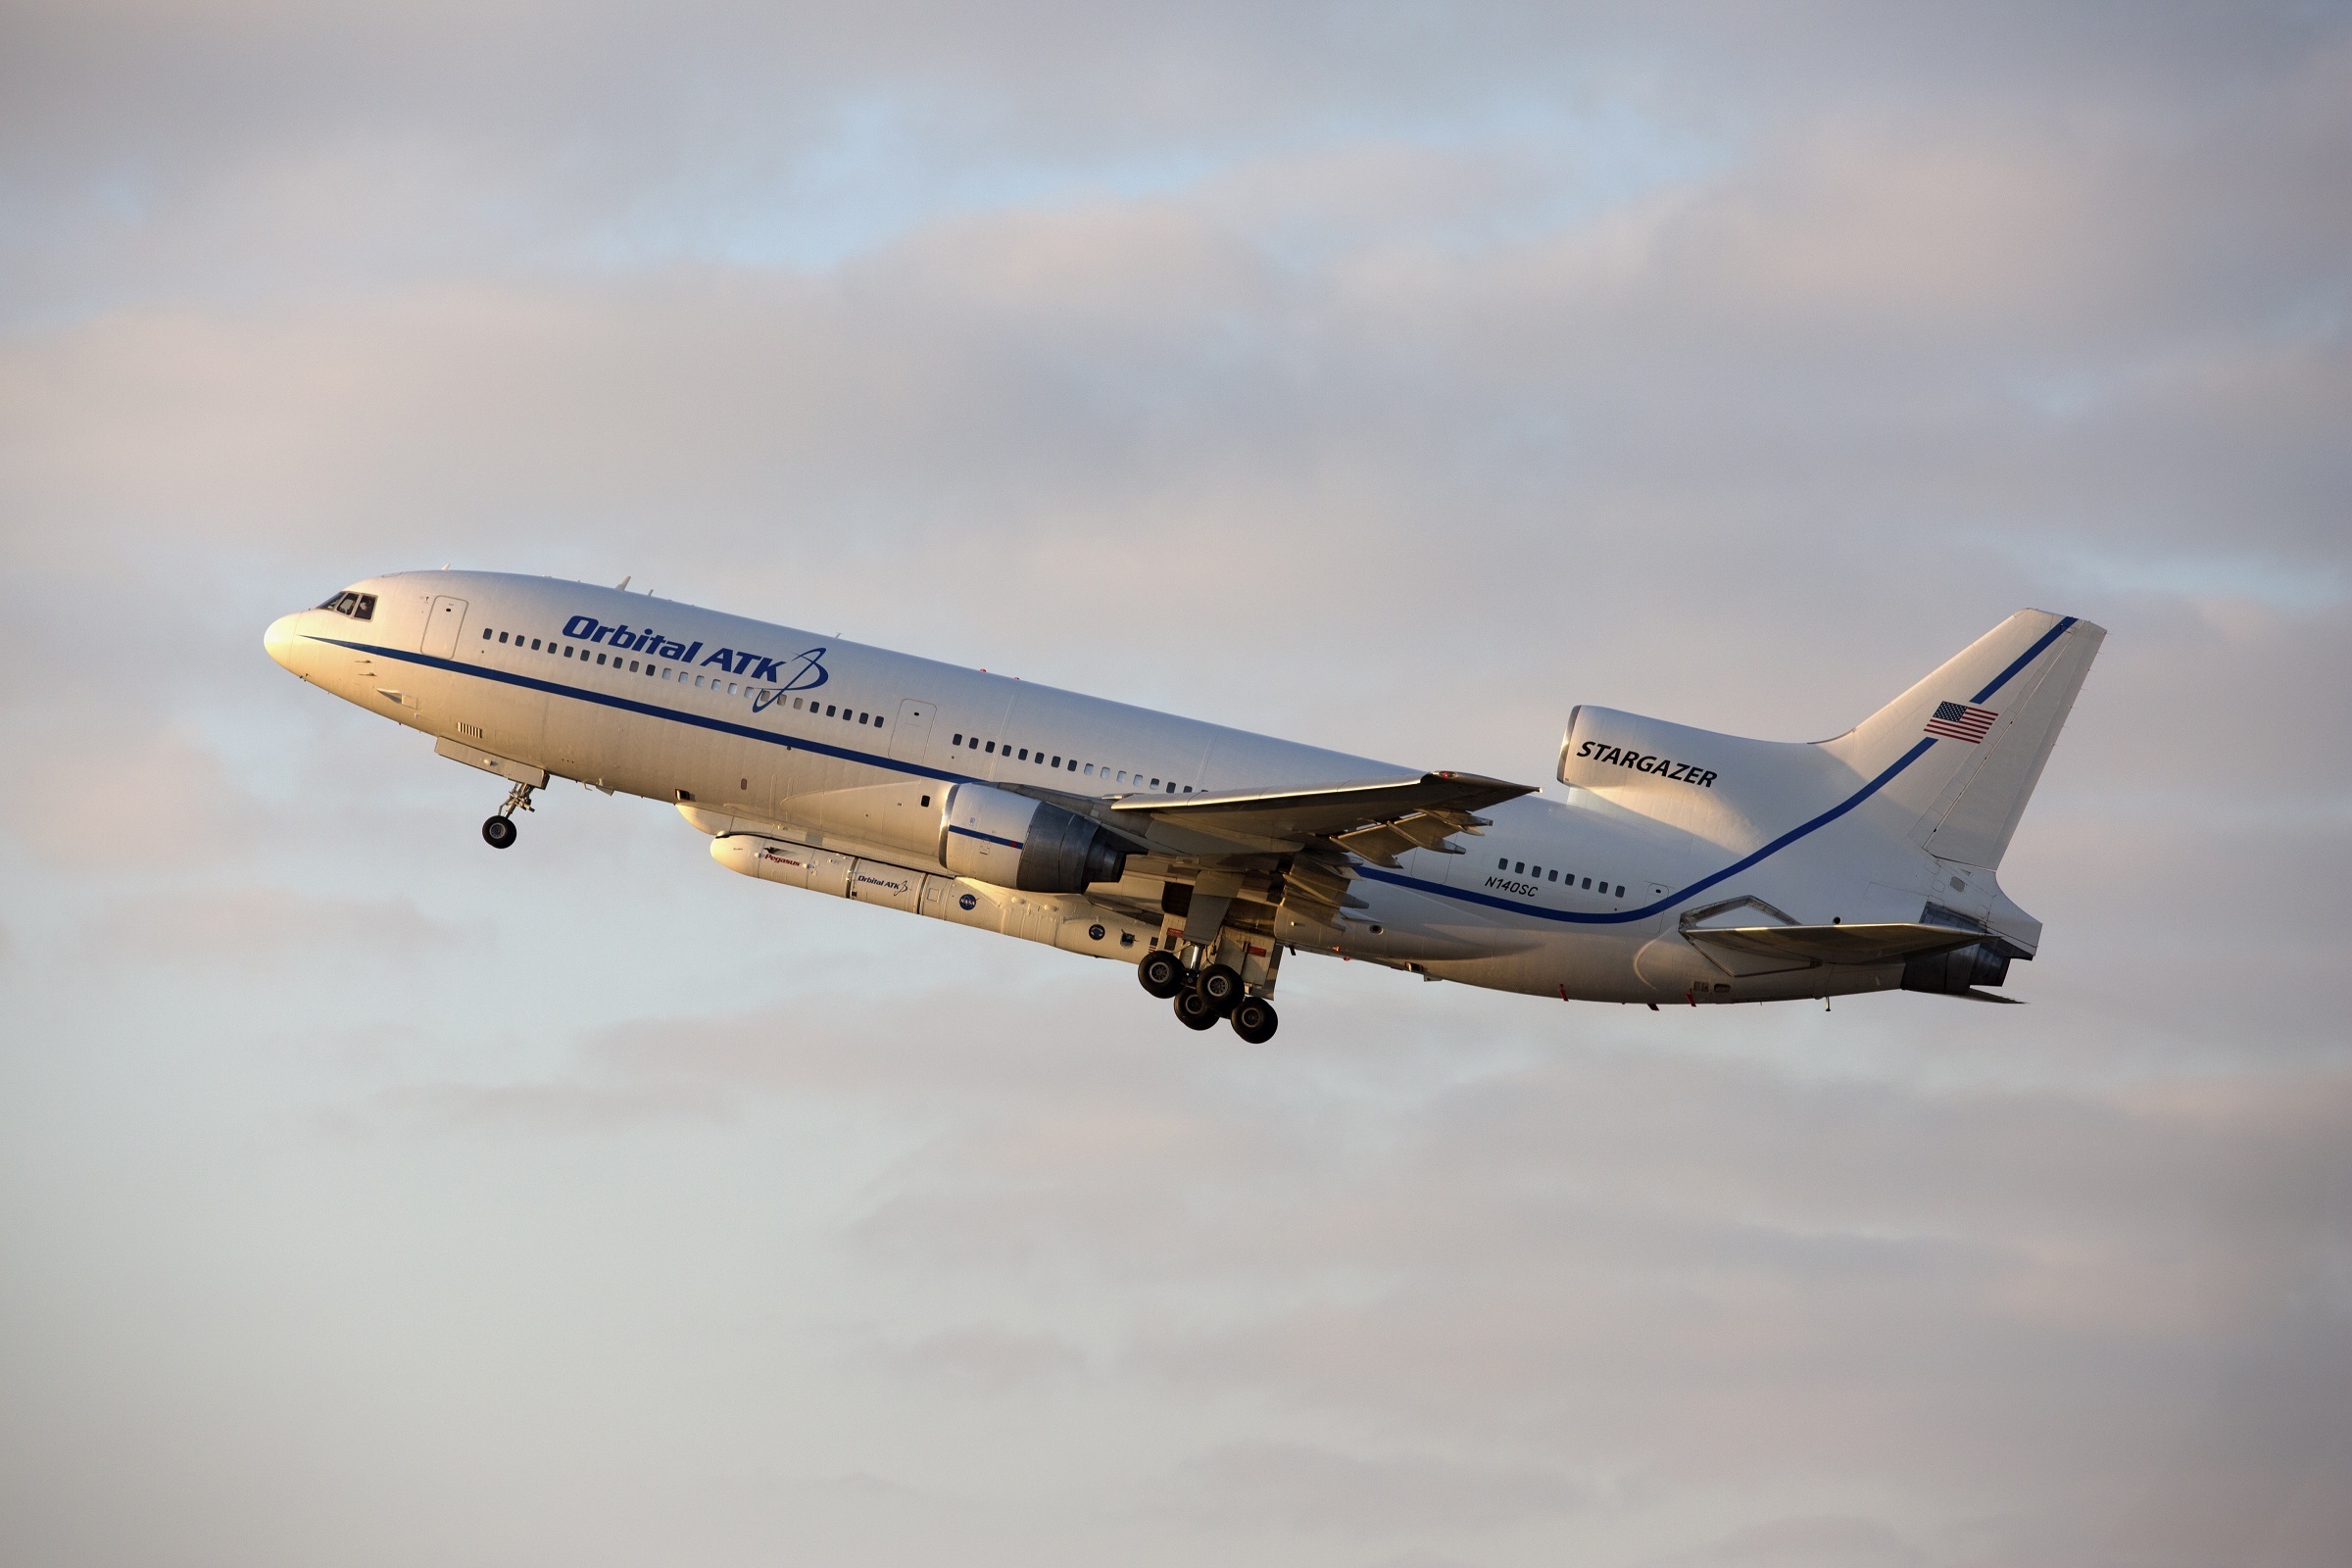
wing, sky, technology, airplane, aircraft, airline, aviation, flight, weather, altitude, satellite, nasa, science, airliner, airbus, landing, boeing, takeoff, jet aircraft, airbus a330, boeing 777, flap, cargo aircraft, boeing 767, air travel, boeing 737, atmosphere of earth, wide body aircraft, narrow body aircraft, aerospace engineering, aircraft engine, business jet, boeing 737 next generation, boeing c 40 clipper, trijet, cygnss, pegasus xl, microsatellites, orbital atk, hurricanes, l 1011 stargazer